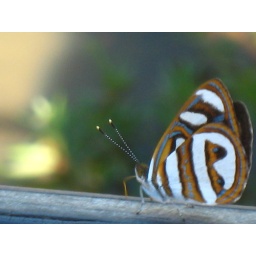
One of the many butterflies in Iguazu! There were SOOO many flying around...HEAVEN!